Trolleybuses in Schaffhausen

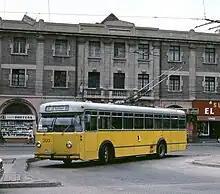
The Berna-built Schaffhausen trolleybus no. 203 from 1966, shown here in service on the Valparaíso trolleybus system in 1996, still in its old livery.

On 4 August 1980, there was an extension at the other end of the system, when the section from Neuhausen Zentrum to Neuhausen Herbstäcker went into operation, and the services were reorganized. At the outer end of the Herbstäcker extension, another balloon loop was constructed, served in the counterclockwise direction. The opening of this extension led to the introduction of a third route number, because not all service ran through to Herbstäcker. Line 1 was extended over the new section at all times, but trips running only as far as Neuhausen Zentrum from Waldfriedhof were renumbered as line 2, and the peak-hours-only service running from Herblingertal to Neuhausen Zentrum was renumbered as line 9.